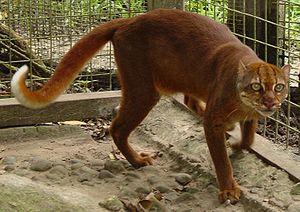
Un chat bai captif à Sarawak en 2005
Voici la liste des carnivores par population.
Le Chat bai ou Chat doré de Bornéo est un félin du genre Pardofelis, endémique de l’île de Bornéo. De la taille d’un chat domestique, il ressemble au Chat de Temminck, mais possède un pelage uniforme roux ou gris, avec une longue queue. Il s’agit de l’un des félins les moins connus : aucune donnée sur sa reproduction et son mode de vie n’a jamais été collectée. On suppose qu’il habite les forêts primaires et chasse de petits animaux comme les rongeurs.